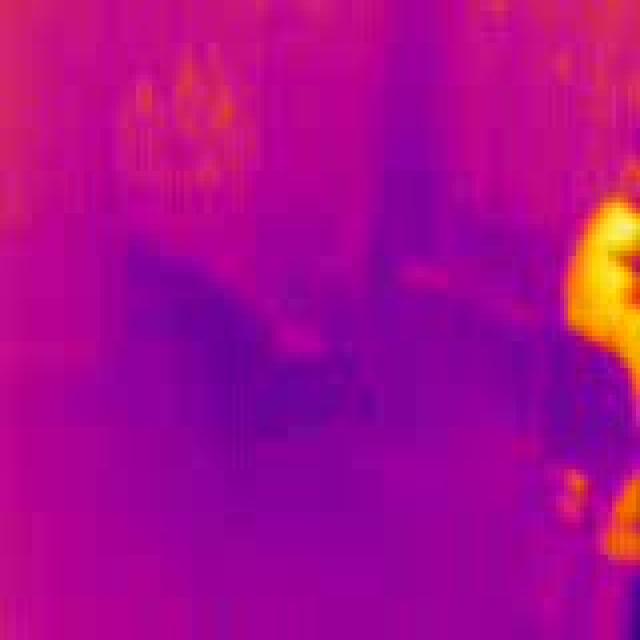
Detected objects:
label: person